Binibeca Vell

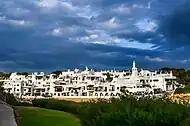
overview

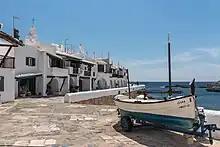
Binibeca Vell

Binibeca Vell ("Binibèquer Vell" in Catalan; "Binibeca Viejo" in Spanish) is a town located on the southern coast of the Mediterranean island of Menorca (Balearic Islands, Spain), which belongs to the municipality of Sant Lluís. It is 5 km from the capital of the municipality, and 8 km from Port Mahon, the island's capital. It is located between Cap d'en Font to the west and Binibeca beach to the east.